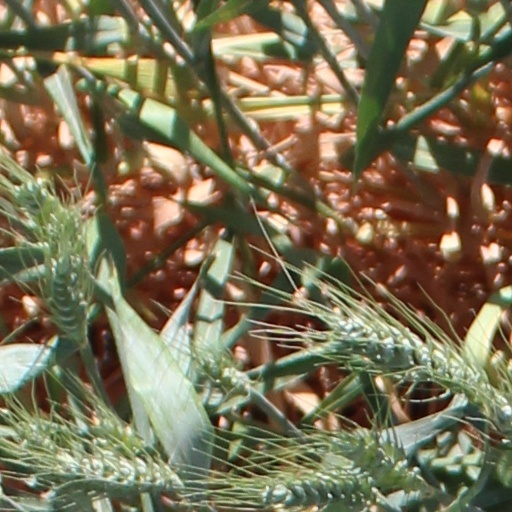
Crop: wheat